Léon Vitalis

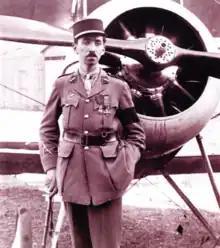

Adjudant Chef Léon Marie Gaston Fulerand Leon Vitalis was a World War I flying ace credited with seven aerial victories, most of which as the machine gunner of his superior, Captain Didier Le Cour Grandmaison. After the war, he founded the Association des aces de 14-18, which aimed to bring together for an annual meal the pilots and gunners mentioned in the army press release (an honour reserved for those who had won five aerial victories, the threshold to become an ace ).